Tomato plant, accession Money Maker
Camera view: vertical (180 deg); turntable rotation: 120 degrees
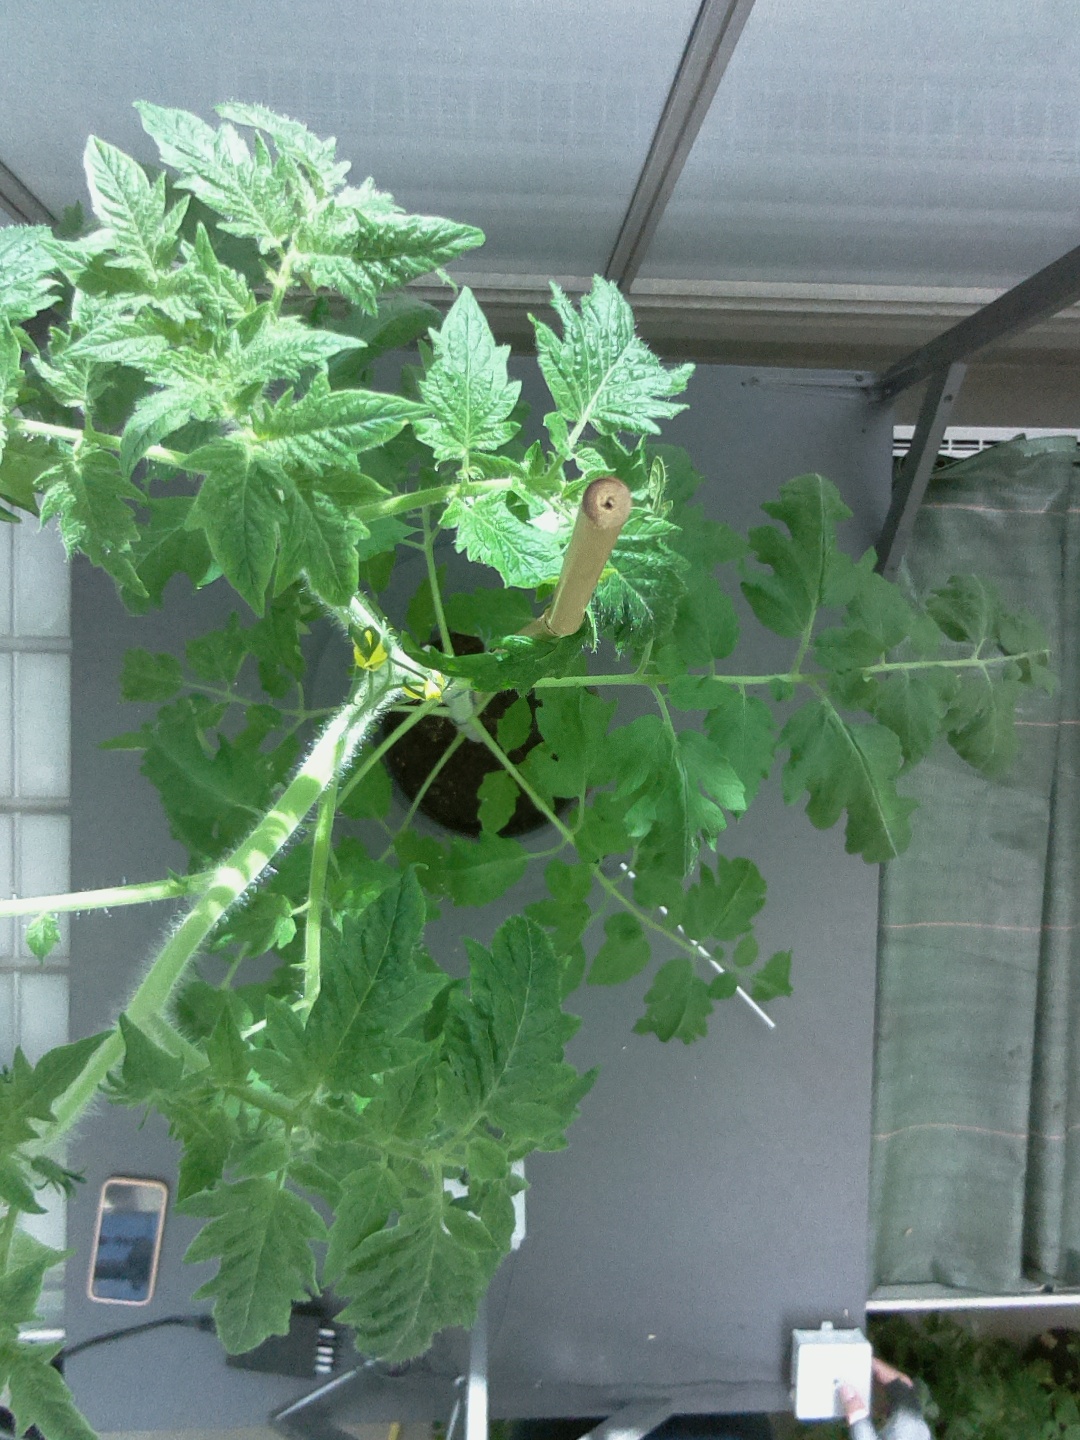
BBCH growth stage 61: 10%-20% of flowers open